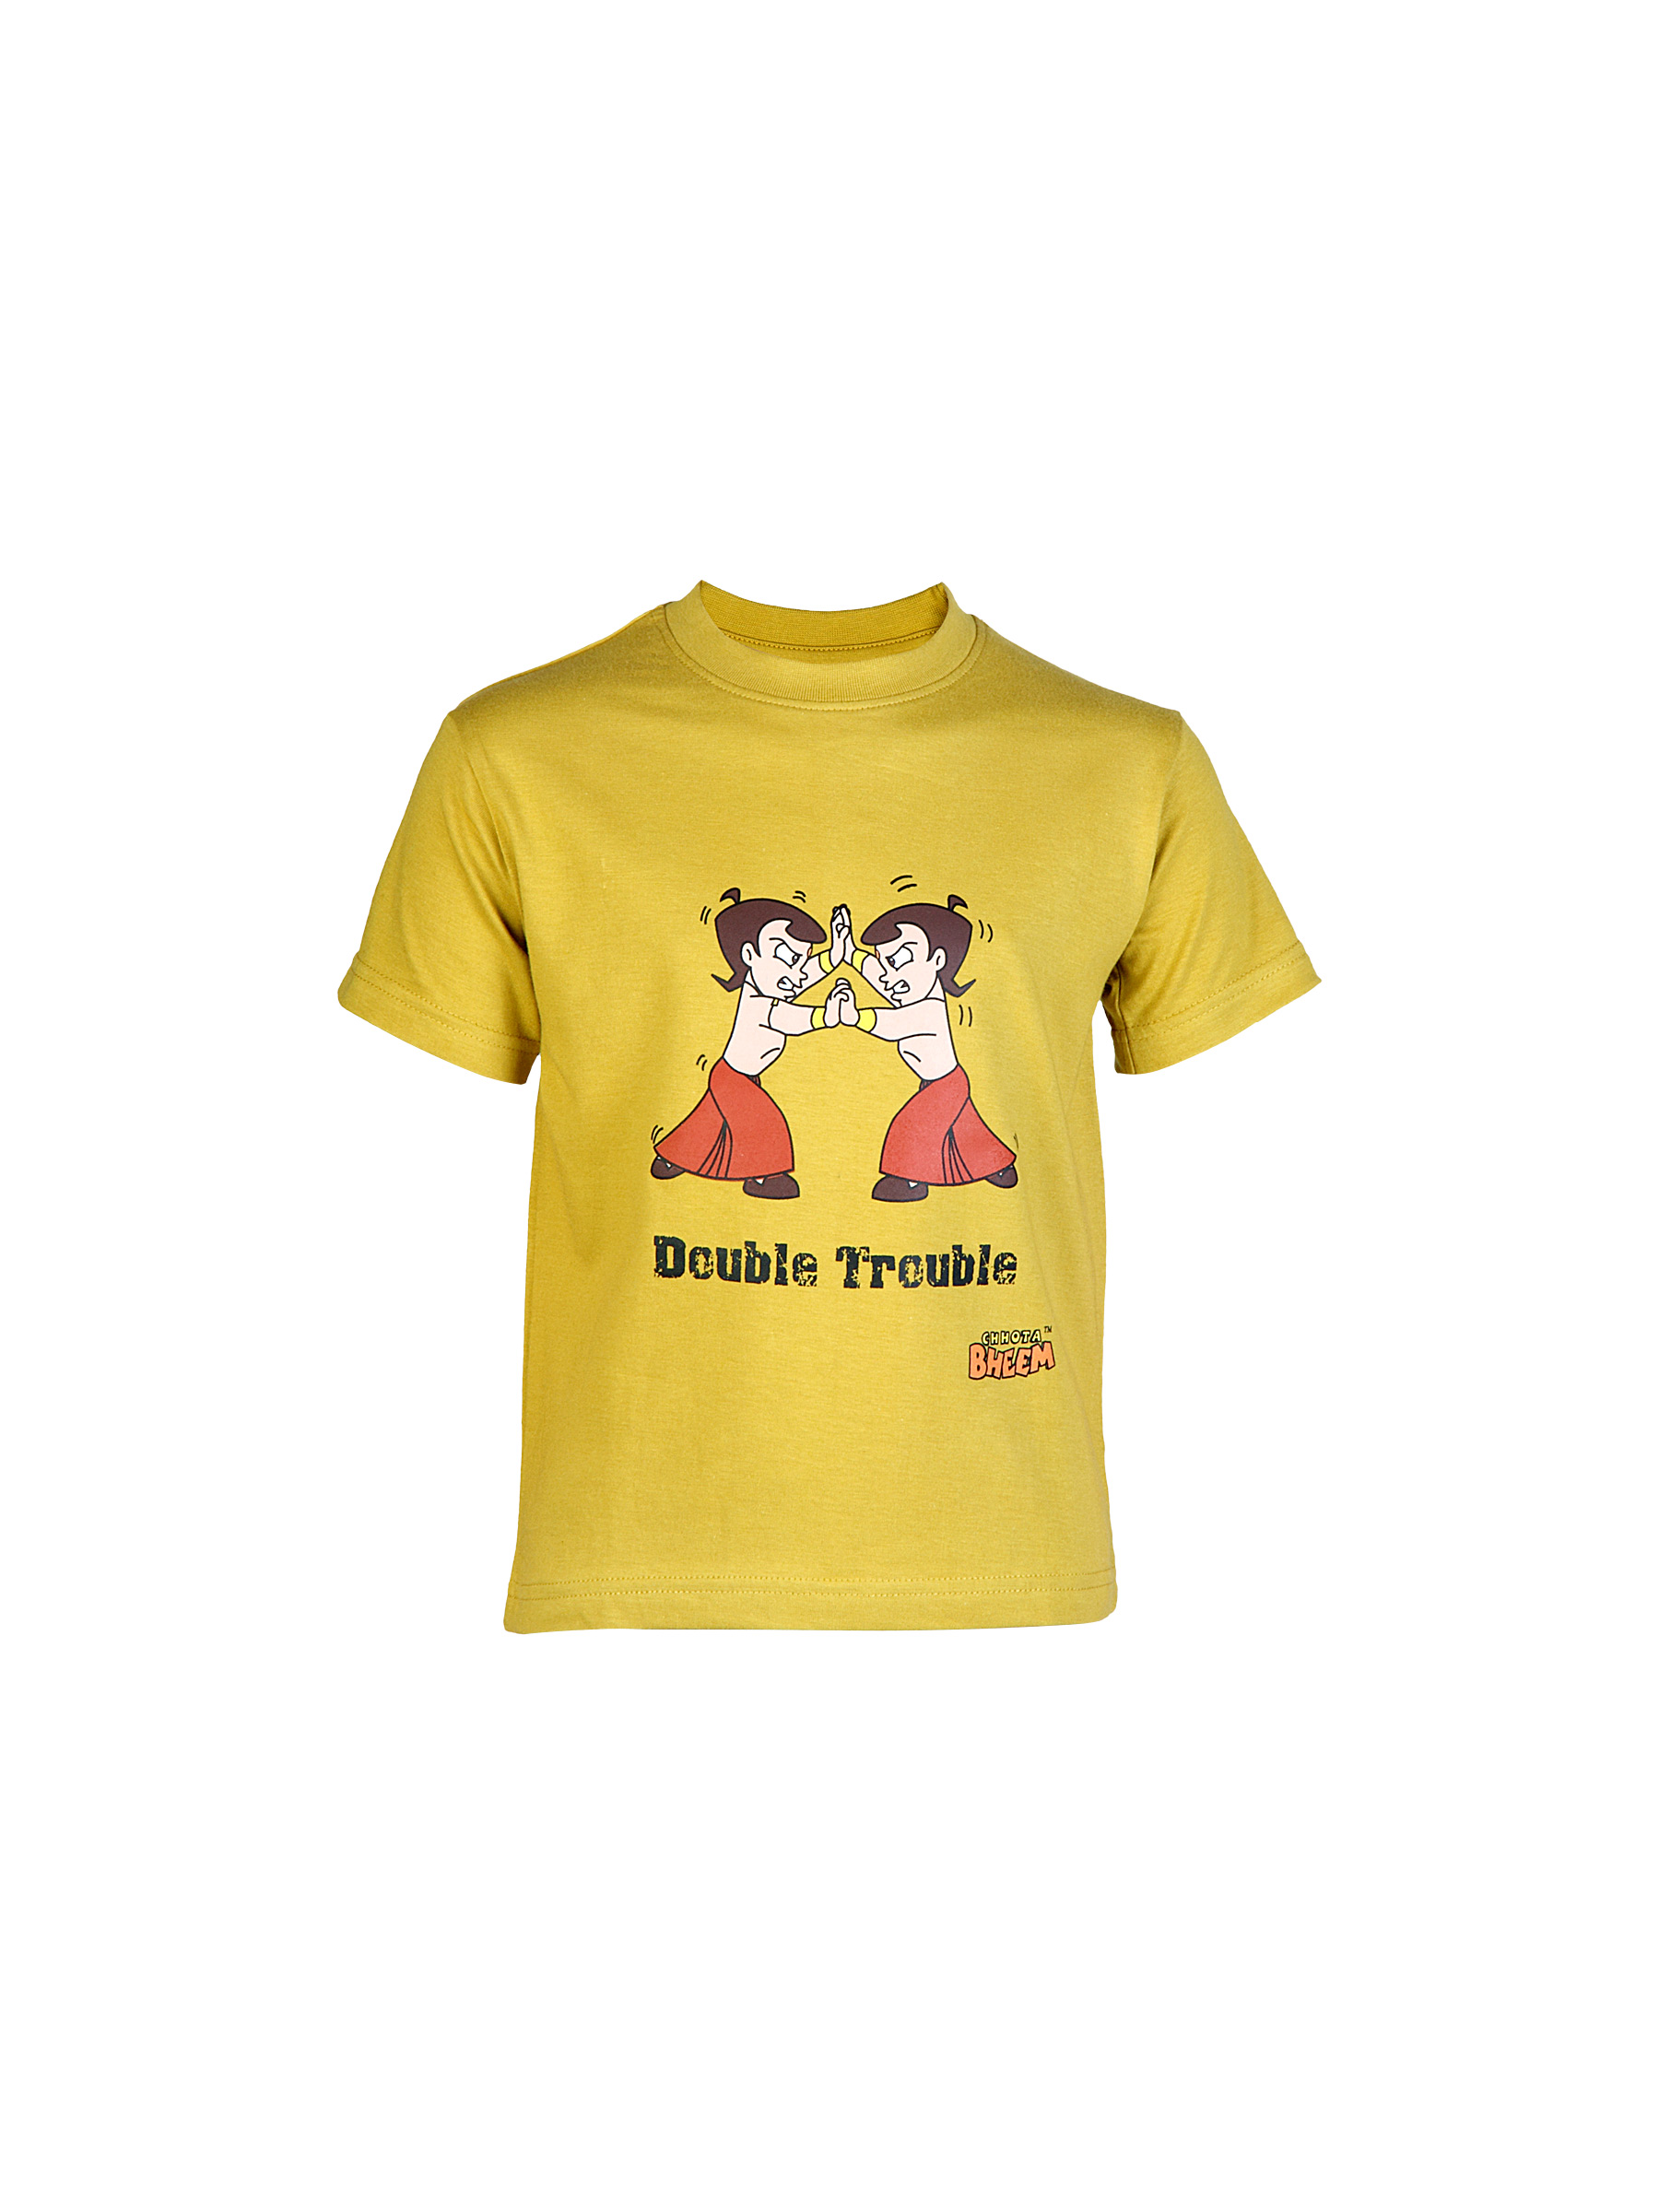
Chhota Bheem Kids Boys Double Trouble TShirt
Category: Apparel / Topwear / Tshirts
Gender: Boys
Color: Olive
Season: Fall 2011
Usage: Casual